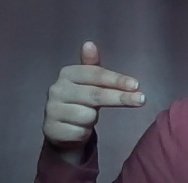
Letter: ghain